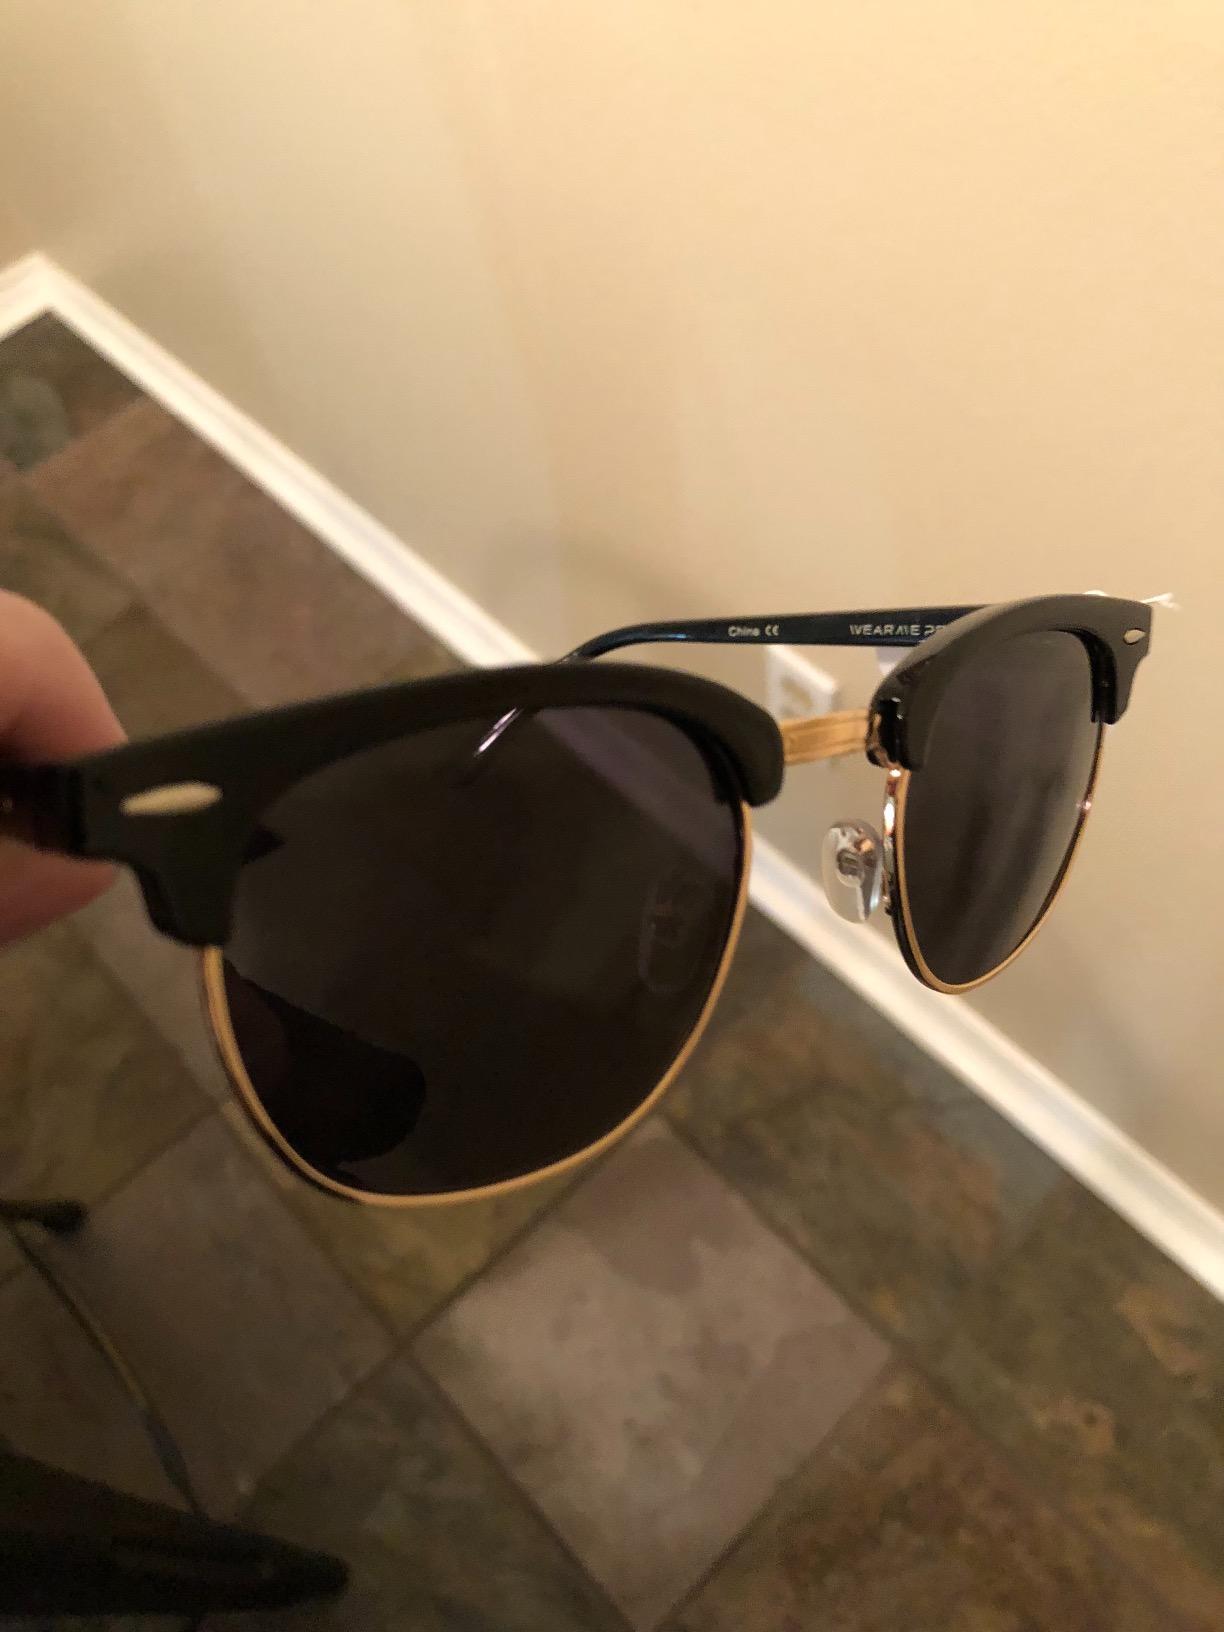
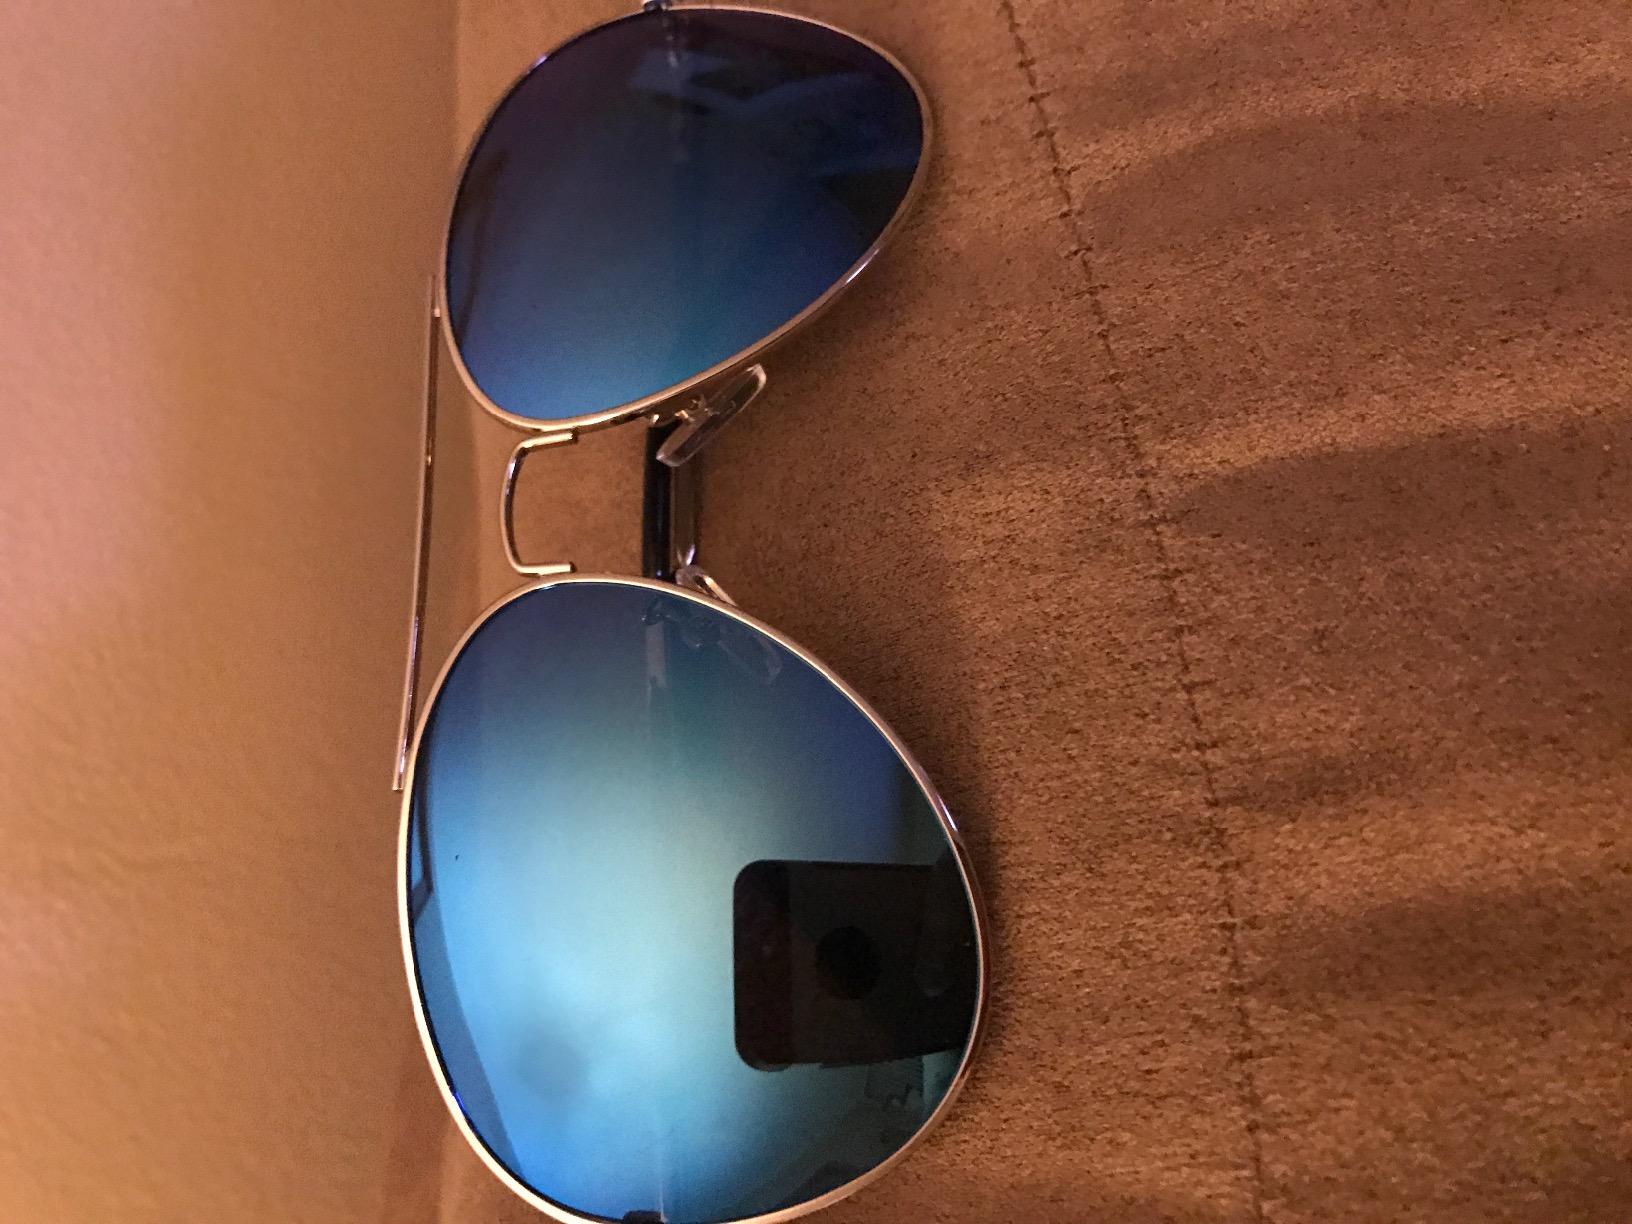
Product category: accessories_sunglasses
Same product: no